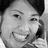
Emotion: happy